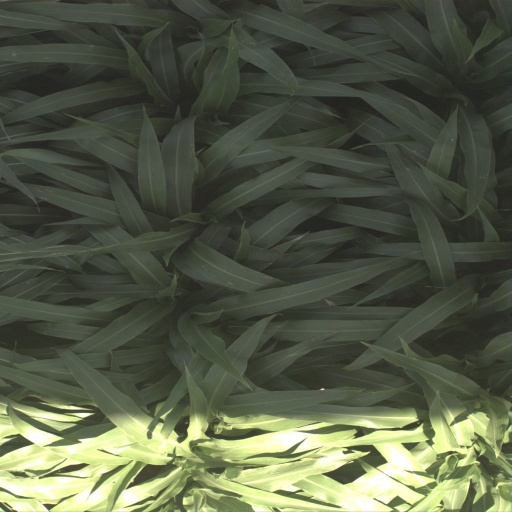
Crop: sorghum